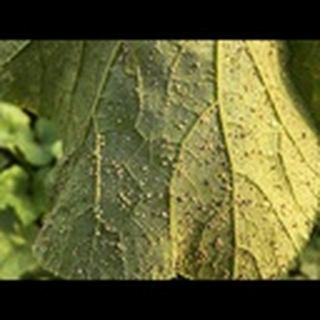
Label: cotton_aphids